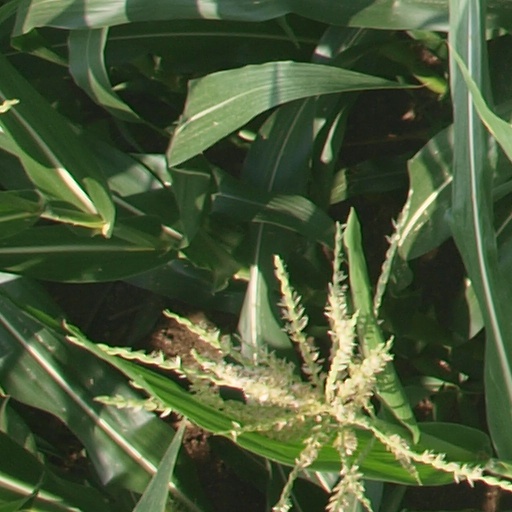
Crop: maize; corn